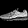
Label: Sneaker